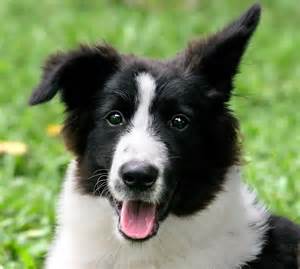
Label: dog